Port Vale F.C.

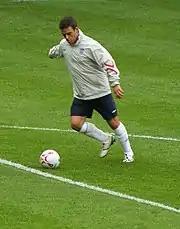
Robbie Williams warming up for the 2006 edition of Soccer Aid

The club's most famous supporter is singer Robbie Williams, raised in Stoke-on-Trent. Before administration in 2012, he was a major shareholder, having bought £240,000 worth of available shares in the club in February 2006. For this investment, a restaurant at Vale Park is named after him. For the football game "FIFA 2000", he provided an original theme song with "It's Only Us", on the condition that Port Vale should be included in the game, which they were, located in the Rest of World section. This song was also featured on the only FIFA Soundtrack CD release by EMI. In 2005 Williams founded Los Angeles Vale F.C., a Super Metro League team in the United States, named after Port Vale and based at his L.A. home. His best friend, TV presenter Jonathan Wilkes, is also a Vale fan. Another famous fan is darts legend Phil Taylor; Burslem born, "The Power" is a 16-time world champion of the sport. The singer Simon Webbe was signed up to the club's youth team as a teenager until a torn ligament at age 17 put an end to any sporting ambitions. The children's illustrator and author Bob Wilson, is also a fan. His "Stanley Bagshaw" series of books is set in an area based on Stoke, and the protagonist supports a thinly disguised version of the Vale; even basing a book on their 1954 Cup run – albeit with a successful conclusion.